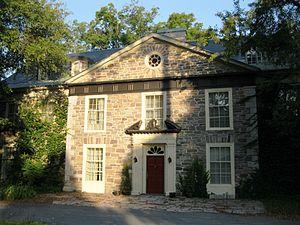
La maison Mary-Dorothy-Molson, citée monument historique, est une résidence bourgeoise de villégiature d'inspiration néogeorgienne construite en 1929. Elle est située au 9095 boulevard Gouin Ouest dans l'arrondissement Ahuntsic-Cartierville à Montréal.
Cette liste non exhaustive répertorie les principaux châteaux au Canada.
Cet article recense les lieux patrimoniaux de Montréal inscrit au répertoire des lieux patrimoniaux du Canada, qu'ils soient de niveau provincial, fédéral ou municipal.